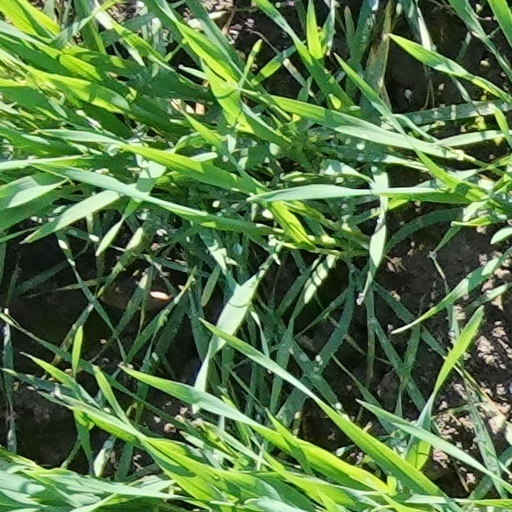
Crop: wheat